Timeline of the Egyptian Crisis under the SCAF

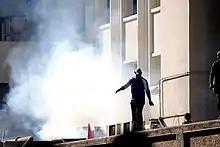
A protester braving tear gas near the AUC during 28 June.

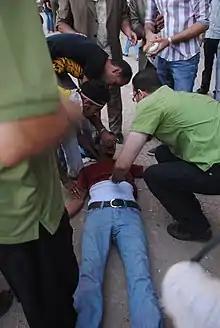
Treating an injured man in Tahrir due to inhalation of CS gas during 28 June.

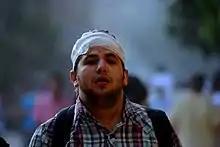
Injured protester near Tahrir Square during 28 June.

On 6 June, crowds of Egyptians dressed in black held demonstrations to honour Khaled Said, a young man from Alexandria who was beaten to death in 2010 in a savage attack which was blamed on police. This attack helped inspire the uprising that brought down Egypt's president. Pictures of his body, taken by his family in a morgue, caused public outrage that caused the January 2011 uprising. Hundreds of protesters stood side by side on Stanley Bridge in Alexandria in a silent protest commemorating the death of Said. The protesters neither held pictures or banners of Said; they only carried the Egyptian flag. They then marched to Said's family's home in Cleopatra. By the time they arrived there, more people joined, and the number of protesters reached about 1,500. They set a big monitor on the street screening a documentary on Said's case and its development.